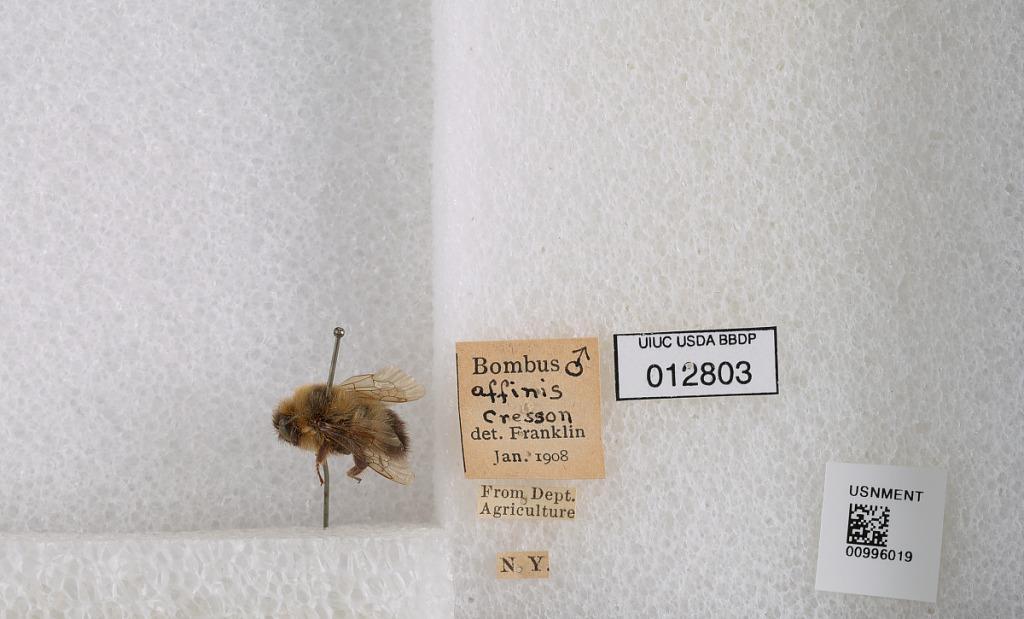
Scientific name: Bombus (Bombus) affinis Cresson
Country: United States
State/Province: New York